Chipperfield's Circus

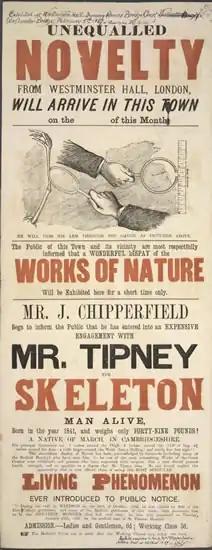
Chipperfield's Circus poster form about 1850

James William Chipperfield (1824–1913) was born in a caravan on 22 April 1824, at St. Martin at Oak, Norfolk. James is the son of James William Chipperfield and Harriet Amy (née Coan).